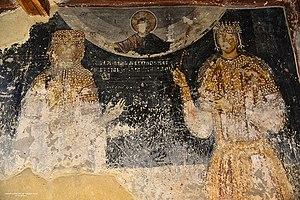
L'église de la Mère-de-Dieu de Donja Kamenica est une église orthodoxe serbe serbe située à Donja Kamenica, dans la municipalité de Knjaževac et dans le district de Zaječar, en Serbie. Elle est inscrite sur la liste des monuments culturels de grande importance de la République de Serbie.